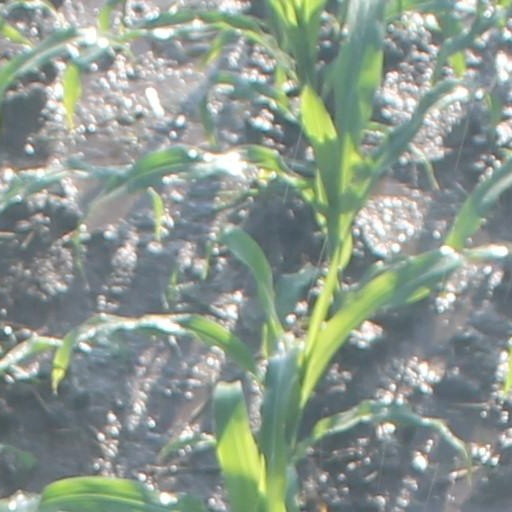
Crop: maize; corn